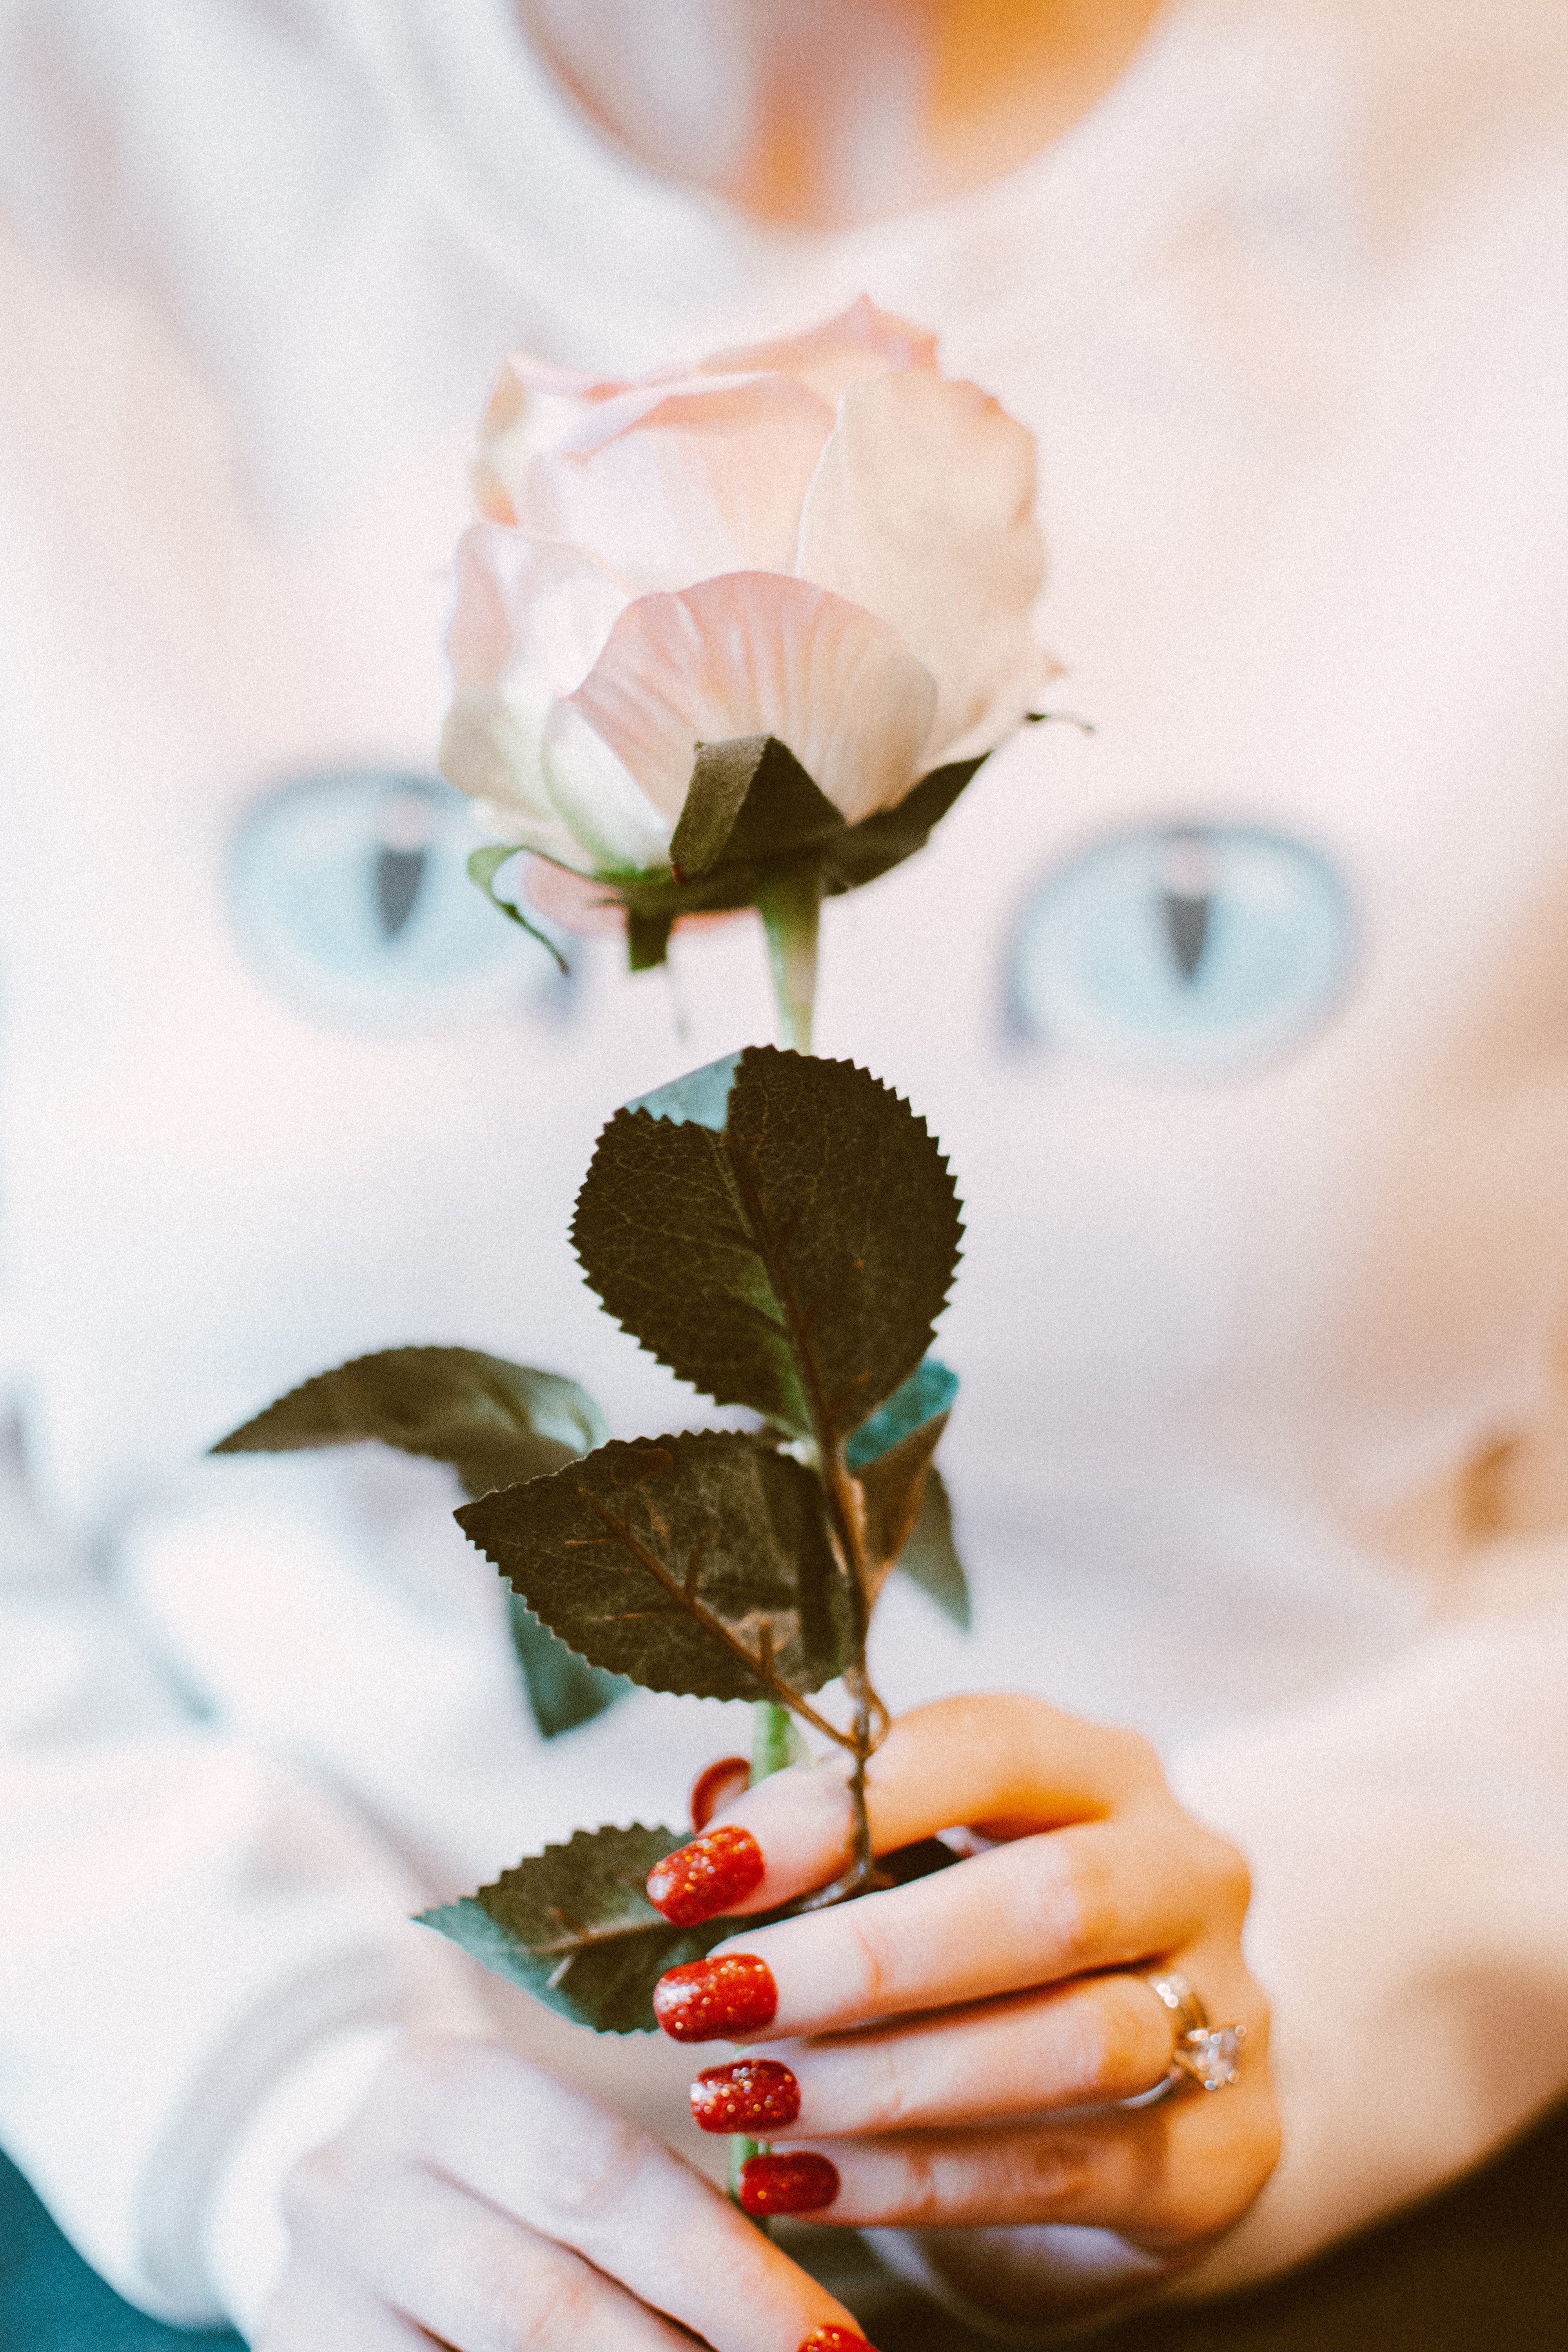
photograph, pink, red, garden roses, flower, rose, petal, yellow, hand, plant, rose family, finger, dress, rose order, floral design, bouquet, cut flowers, floristry, nail, love, flower arranging, peach, plant stem, wildflower, flowering plant